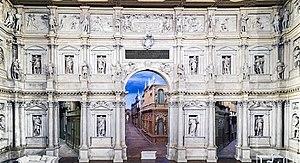
Le teatro Olimpico est un théâtre situé à Vicence, dessiné en 1580 par l'architecte de la Renaissance Andrea Palladio. Il est généralement considéré comme le premier théâtre couvert permanent de l'époque moderne.
Vicence est une ville du Nord de l'Italie, chef-lieu de la province du même nom en Vénétie.